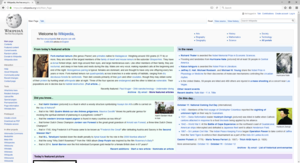
Waterfox est un navigateur web open source basé sur Mozilla Firefox pour les systèmes Windows, Linux et OS X 64 bits. Le navigateur est compilé avec Clang et offre une meilleure performance grâce à ses optimisation spécifiques et le support de SIMD ainsi que AVX sous les microprocesseurs x86-64 Intel et AMD.